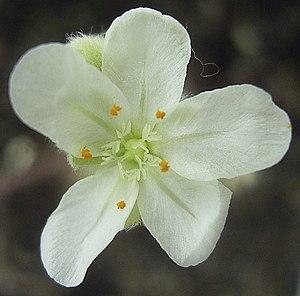
Les droséras, ou rossolis sont de petites plantes insectivores de la famille des Droséracées, appartenant au genre Drosera.